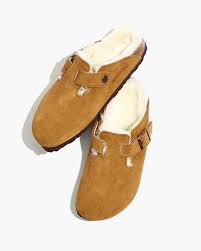
Label: Clog